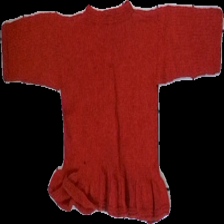
View: back
Type: Cardigan
Category: Children
Brand: Missing
Colors: Red
Material: 51%wool 49%cotton
Cut: Regular
Season: Autumn
Price range: <50
Recommended usage: Reuse